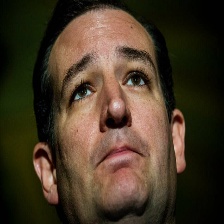
Species: LOONEY BIRDS
Scientific name: LUNATICUS AMERICONIS